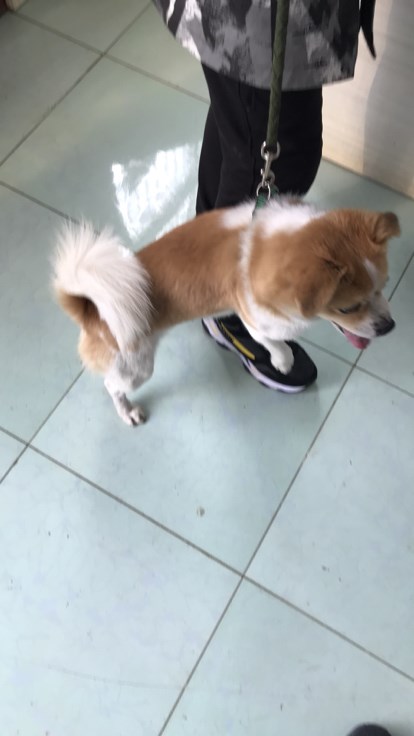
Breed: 3336-n000121-chinese_rural_dog